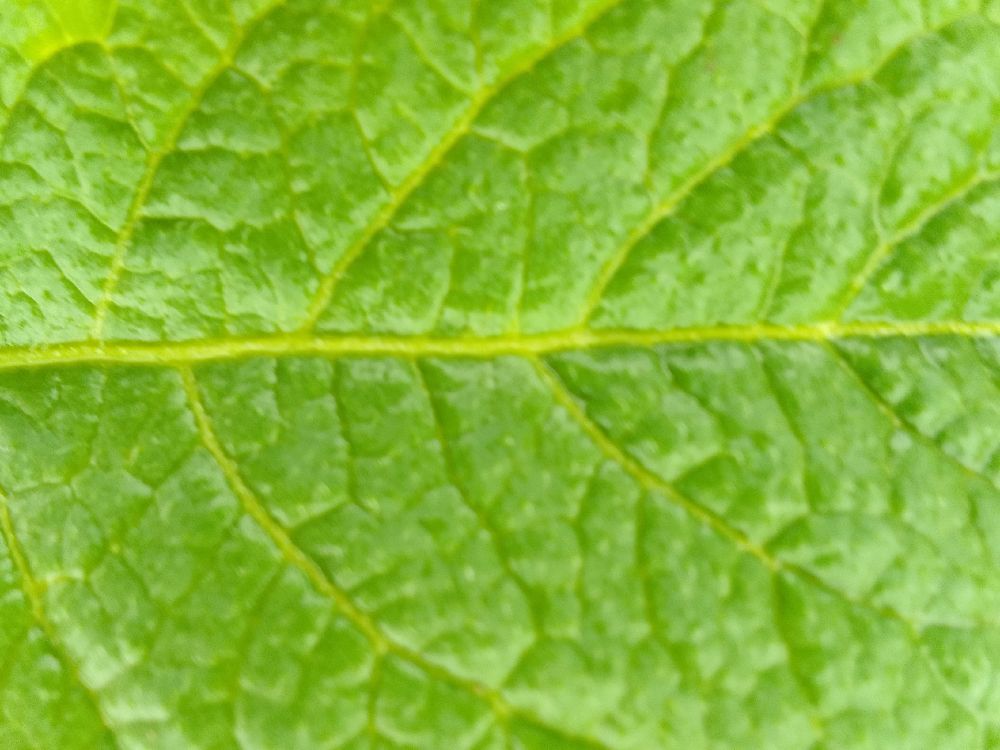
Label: Healthy